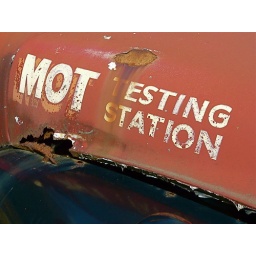
Aidensfield (Goathland) Yorks. I have decided to book my car in elsewhere !